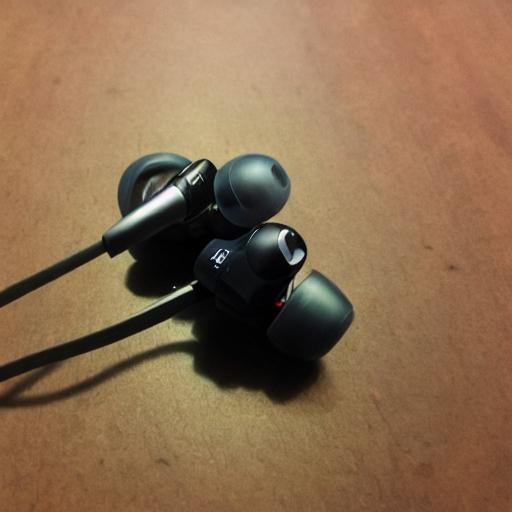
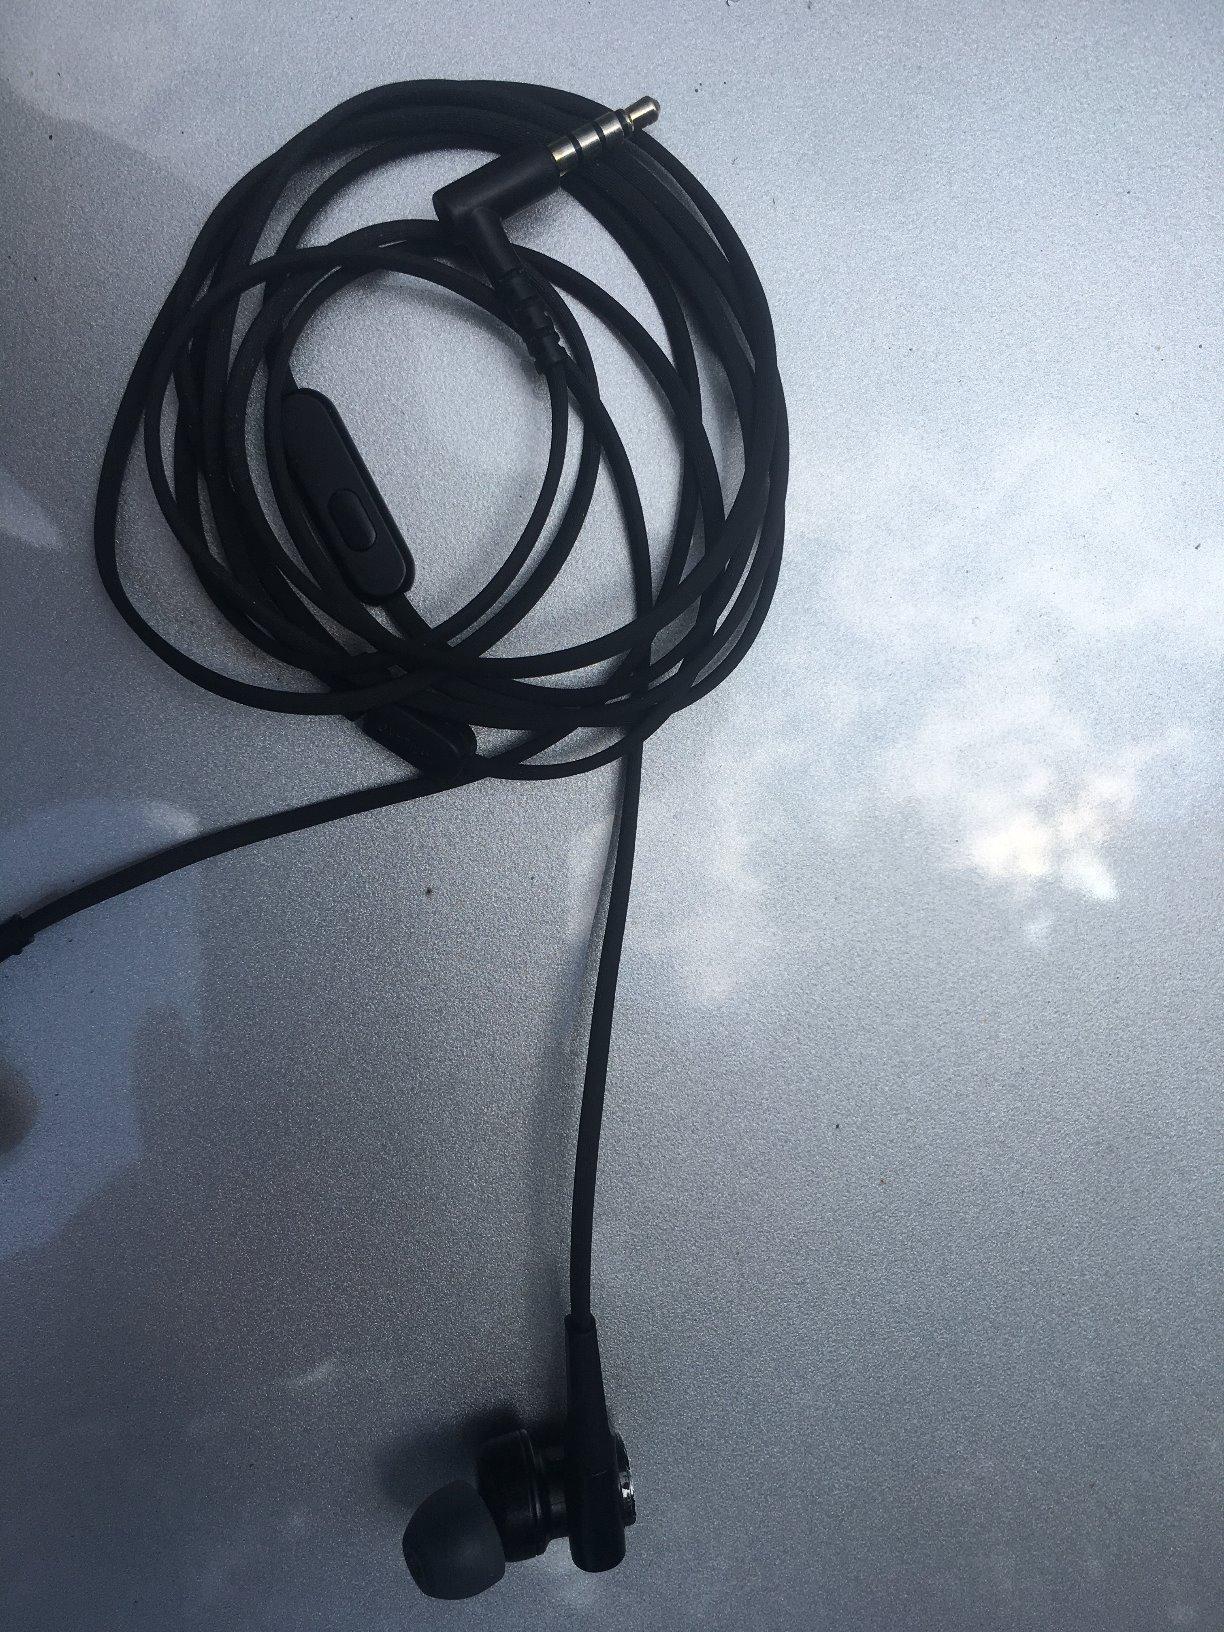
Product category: headphones
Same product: no